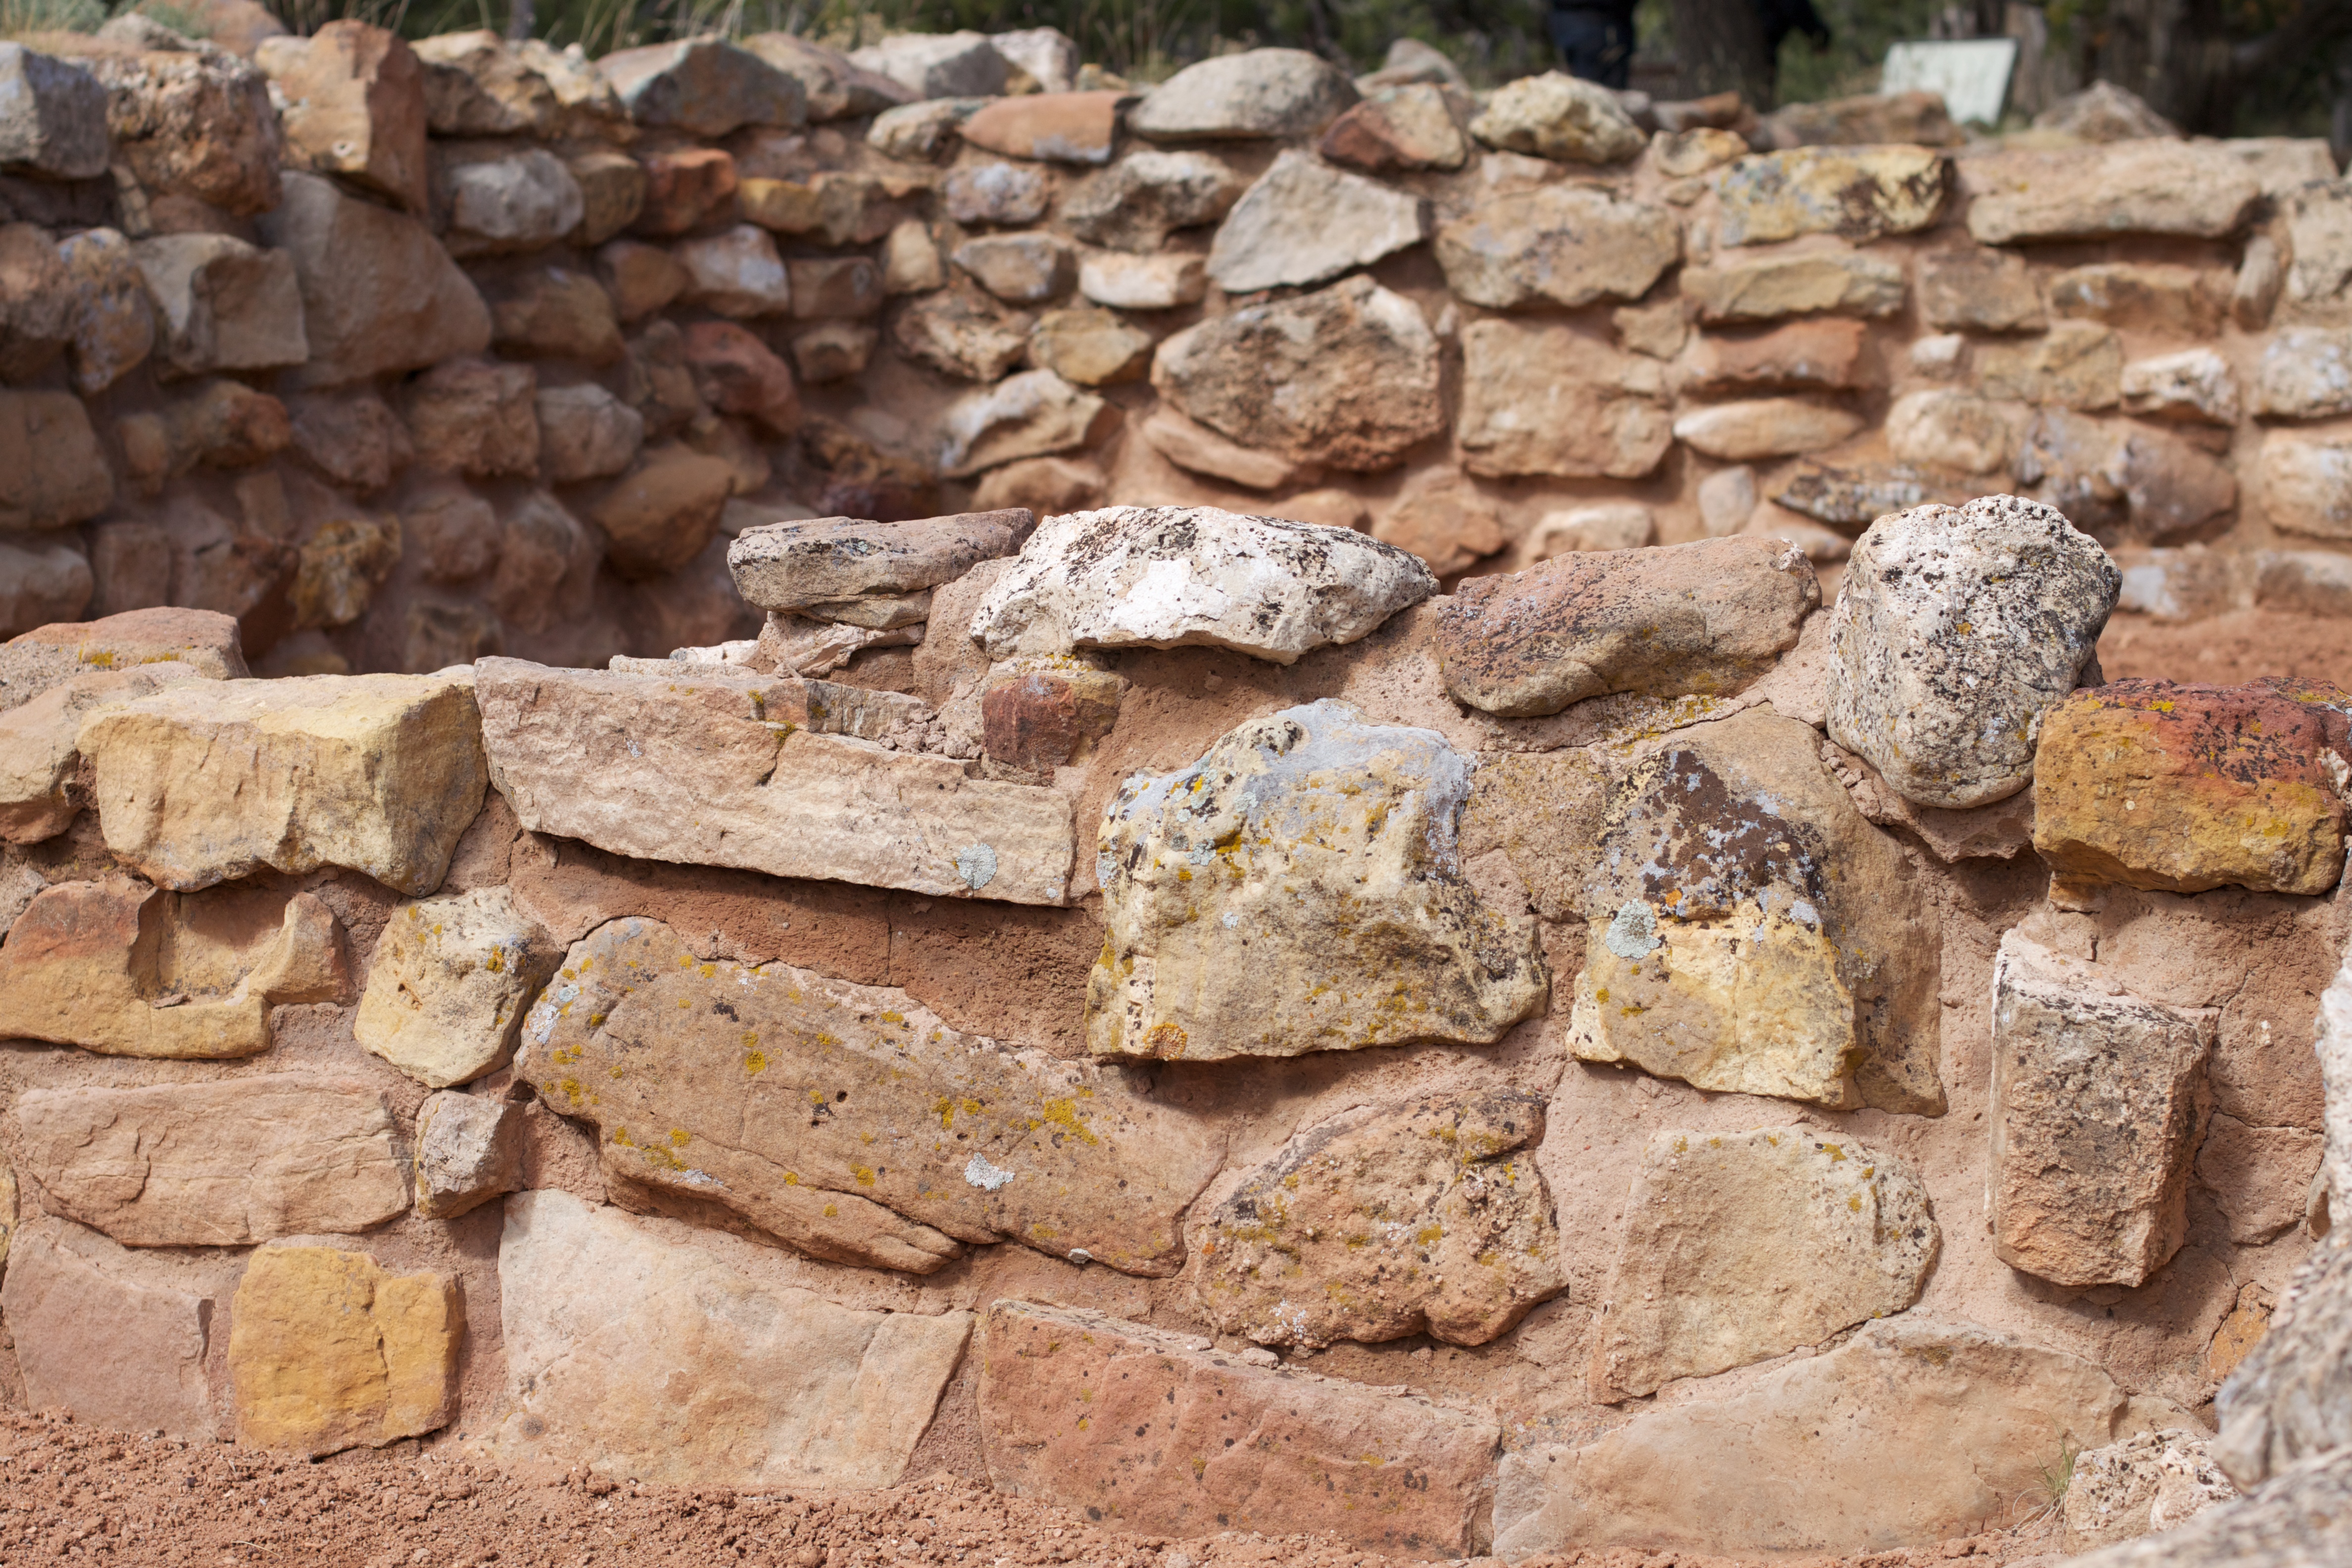
rock, wood, wall, soil, stone wall, brick, material, rubble, geology, ruins, boulder, grandcanyon, brickwork, wadi, bedrock, archaeological site, ancient history, flagstone